Hailuoto

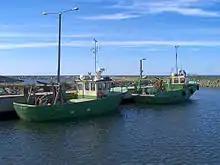
Fishing boats in Marjaniemi

Hailuoto has a subarctic climate ("Dfc"). The climate is slightly milder than Oulu's due to influence from the Bothnian Bay.